Krusty Krab

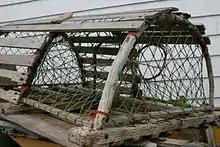
The Krusty Krab's design is based on a lobster trap.

Along with SpongeBob's pineapple house, the Krusty Krab was originally intended to be where "the show would return to again and again, and in which most of the action would take place". It debuted in "Help Wanted", the series premiere, and has since appeared in more than 80% of episodes .